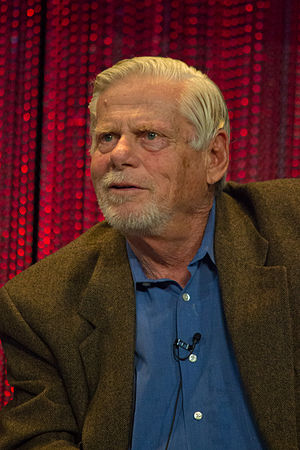
Robert Morse
Robert Morse i 2014.
Robert Xavier Morse er en amerikansk skuespiller og sanger. Han er mest kendt for sin rolle i musicalfilmen How to Succeed in Business Without Really Trying fra 1967 og som Bertram Cooper i tv-serien Mad Men.